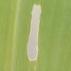
Crop: Maize
Condition: spodoptera-frugiperda-a